Marwa Arsanios

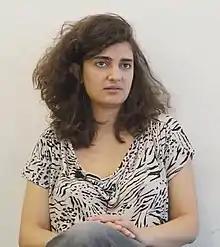
Marwa Arsanios, 2013

Marwa Arsanios is an artist, filmmaker and researcher from Beirut. She reconsiders politics of the mid-twentieth century from a contemporary perspective, with a particular focus on gender relations, urbanism and industrialization. She approaches research collaboratively and seeks to work across disciplines.